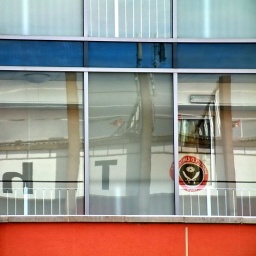
Reflection of Sheff United main entrance building in window of new flats on Cherry Street